Baxter Gate

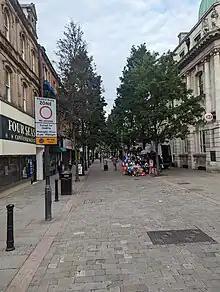
View north-east up Baxter Gate, in 2023

Baxter Gate is a pedestrianised street in the city centre of Doncaster, in South Yorkshire, England.